Describe the emotion expressed in this image:  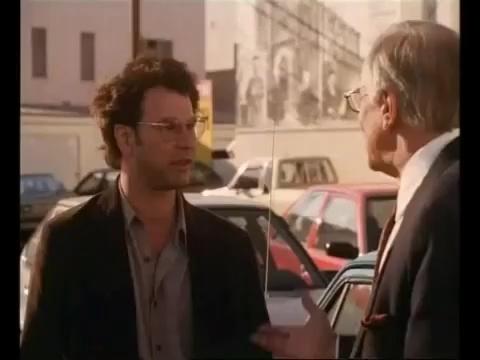
This person displays Suffering, valence and arousal with high intensity.